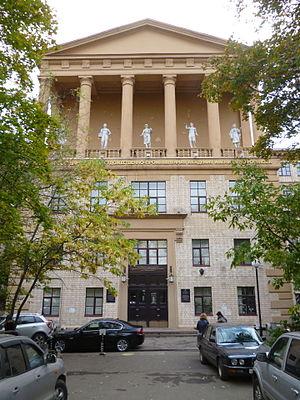
L'Académie d'art et d'industrie Stroganov est un établissement d'enseignement supérieur, créé en 1825 à Moscou.